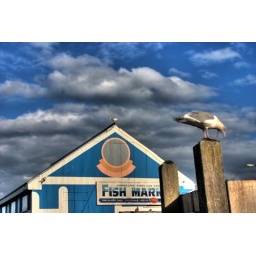
Fish market at waterfront in Sidney BCOne of a few views of the same building while playing with HDR.